Insurance Company of North America

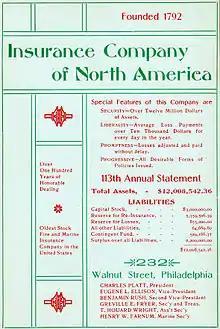
Insurance Co. of North America advertisement, 1905

In both the Chicago fire of 1871 and the San Francisco earthquake and fire of 1906, INA was noted as being among the few insurance companies to pay its losses in full.